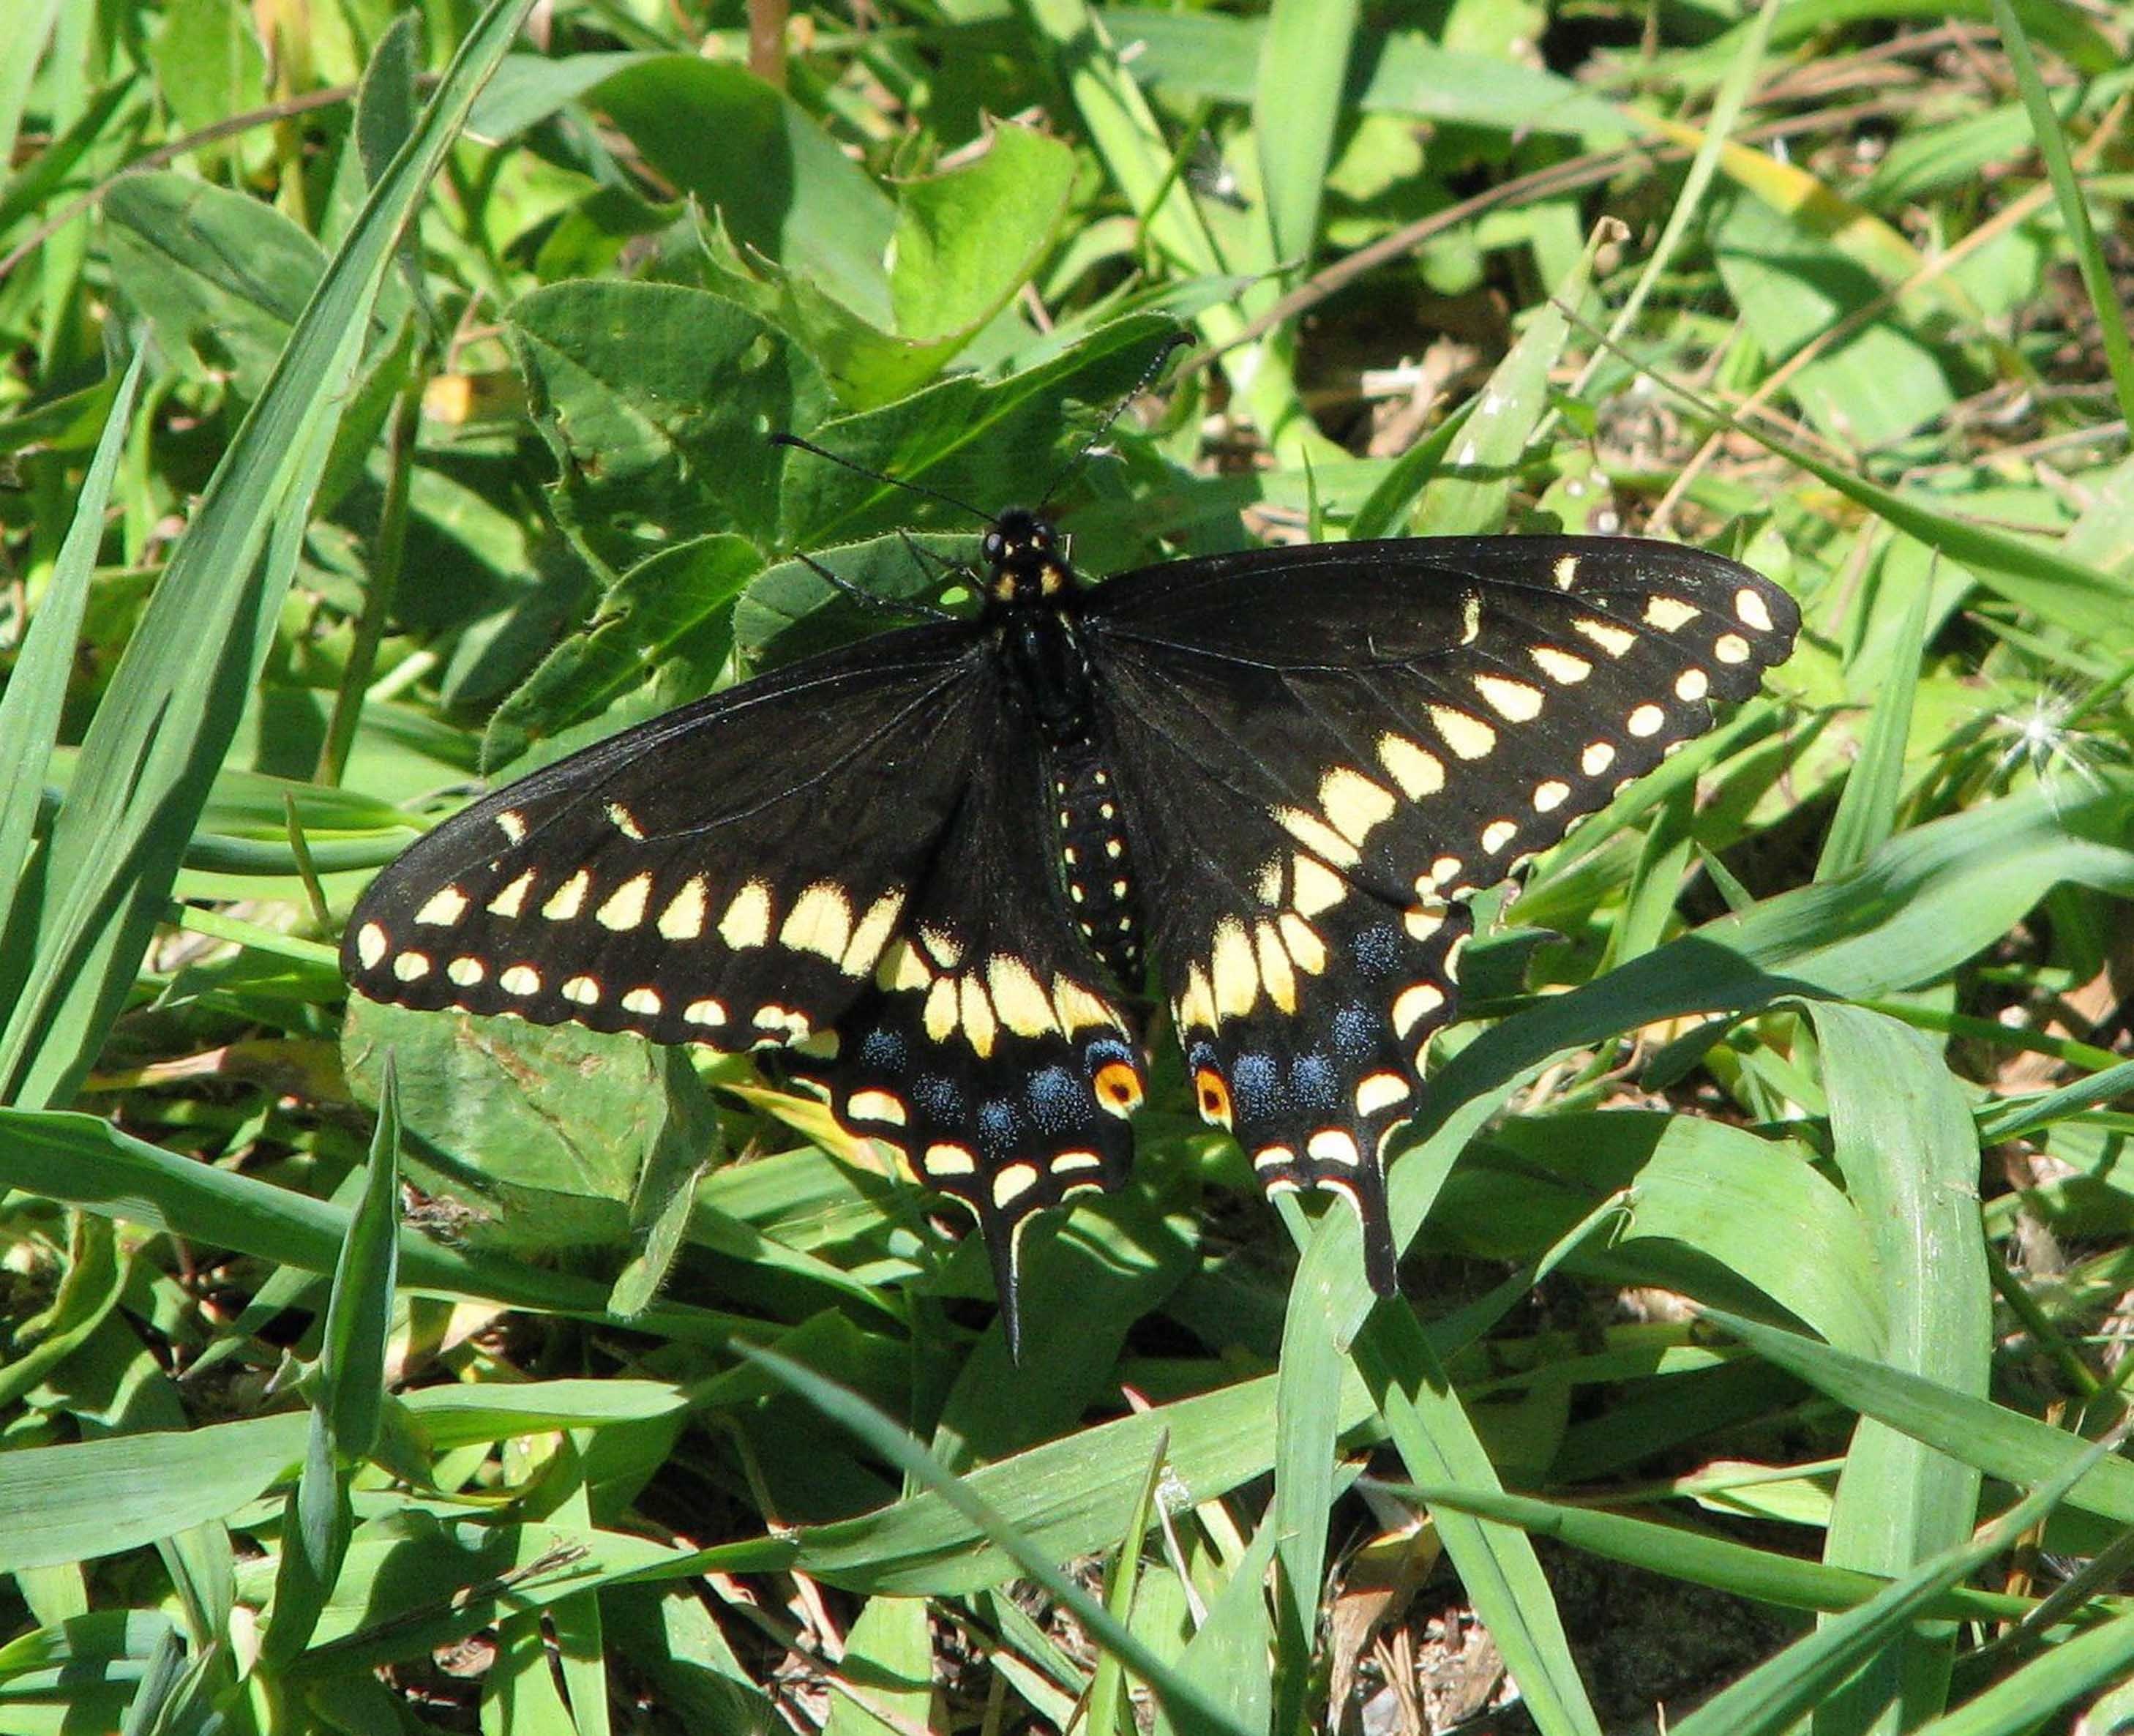
flower, insect, botany, butterfly, fauna, invertebrate, monarch butterfly, canada, ontario, arthropod, moneymore, pollinator, eastern black swallowtail, american black swallowtail, parsnip butterfly, papilio polyxenes, moths and butterflies, lycaenid, brush footed butterfly, colias